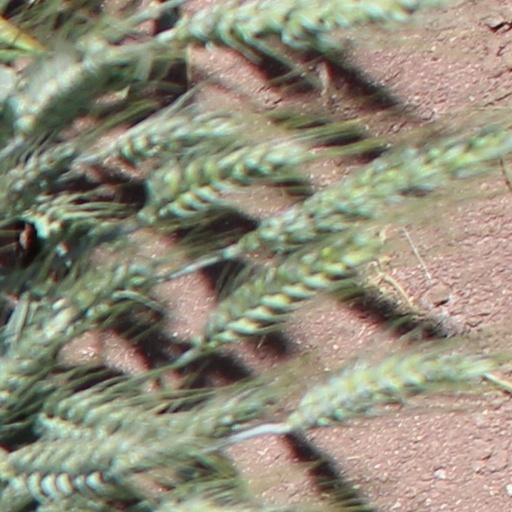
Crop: wheat